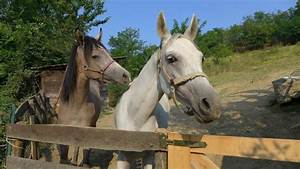
Label: cavallo